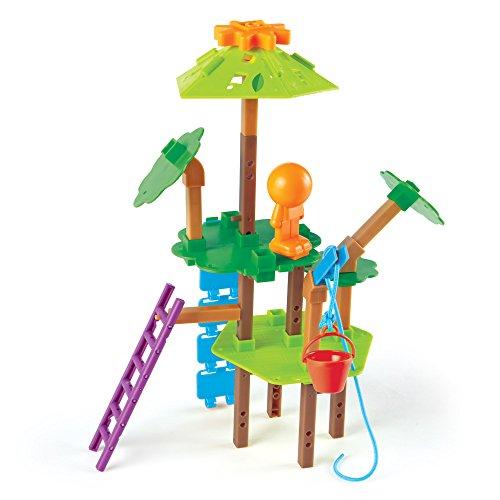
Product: Learning Resources Tree House Engineering & Design Building Set, 52 Pieces
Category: Toys & Games | Learning & Education
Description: One-of-a-kind building set let kids design and engineer the tree house of your dreams.
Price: $16.99
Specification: ProductDimensions:10.1x10x2.3inches|ItemWeight:14.4ounces|ShippingWeight:14.4ounces(Viewshippingratesandpolicies)|DomesticShipping:ItemcanbeshippedwithinU.S.|InternationalShipping:ThisitemcanbeshippedtoselectcountriesoutsideoftheU.S.LearnMore|ASIN:B071PBBJLW|Itemmodelnumber:LER2844|Manufacturerrecommendedage:5-8years